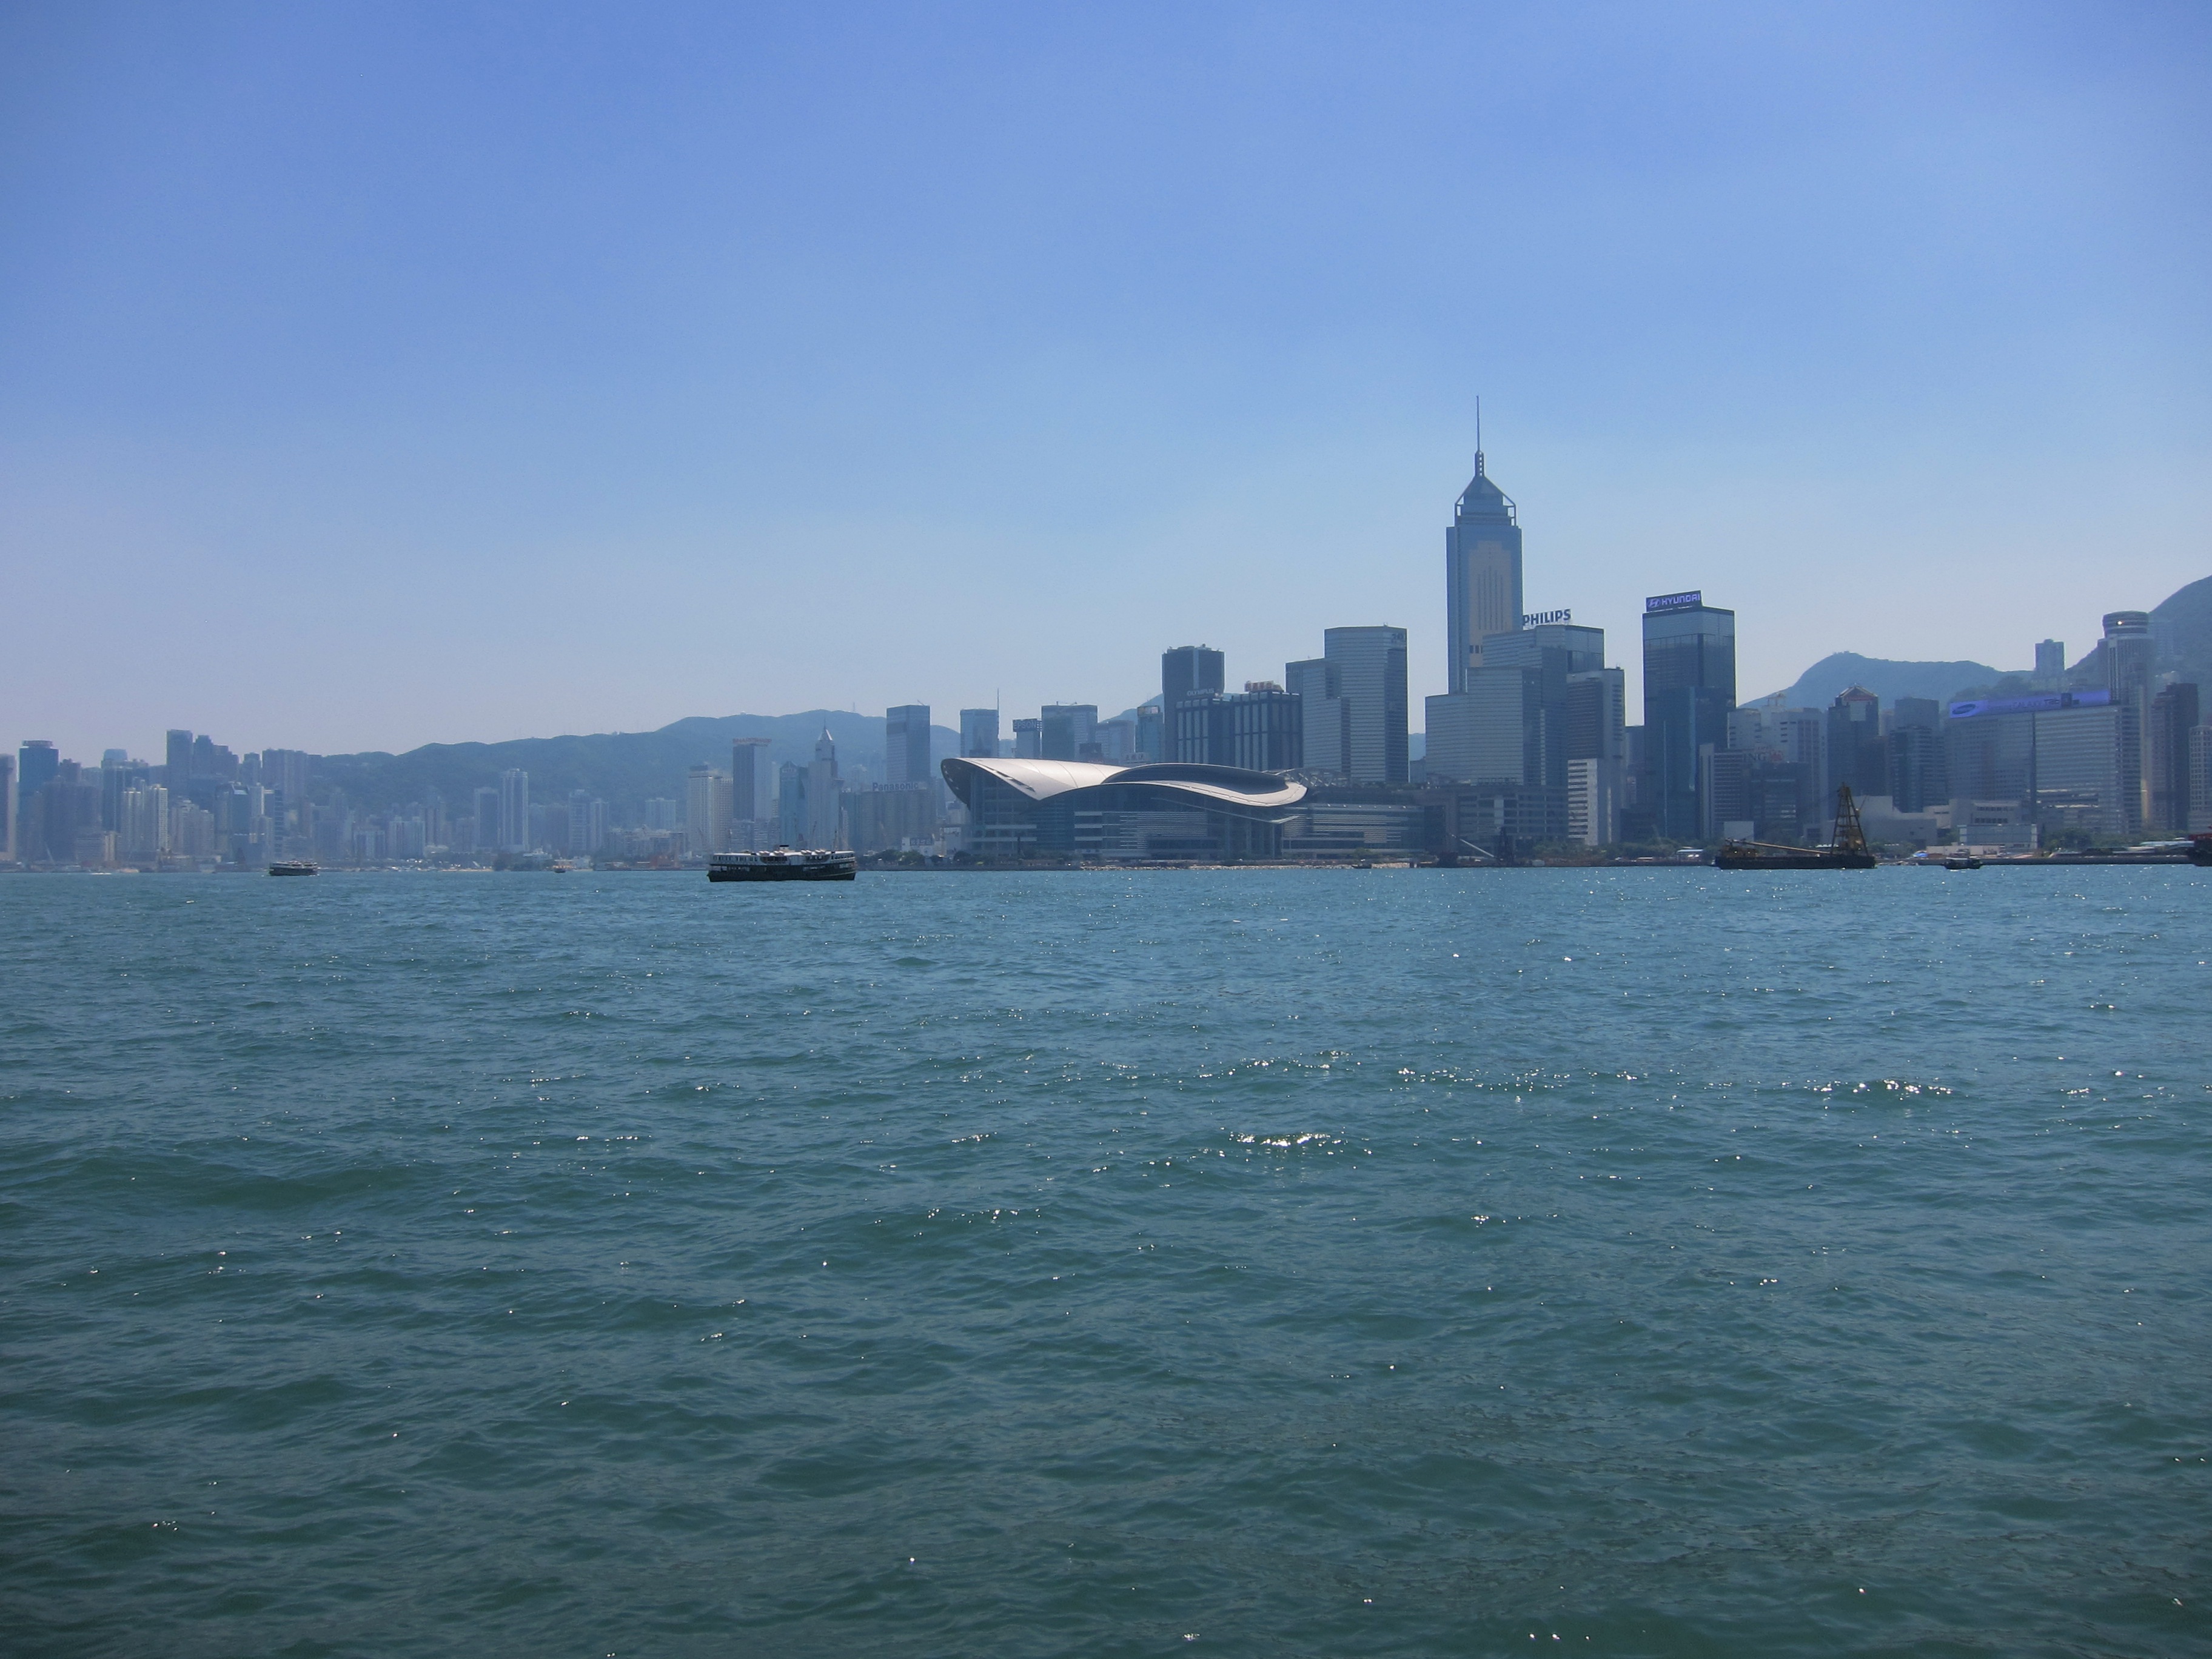
sea, coast, horizon, skyline, city, skyscraper, river, cityscape, vehicle, bay, harbor, hong kong, ferry, large f, riverview, atmospheric phenomenon, human settlement